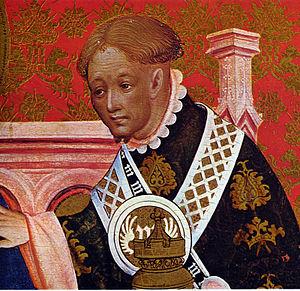
Le Marienaltar de Conrad von Soest est un retable de la Marienkirche de Dortmund datant des années 1420. C'est une œuvre importante de l'art gothique tardif et du gothique international. Le retable, sous forme d'un triptyque est la dernière œuvre connue du peintre, mort quelques années plus tard. Il a la particularité d'être entièrement et uniquement consacré à la vie de Marie. Les vicissitudes de l'histoire lui ont infligé des dommages importants.